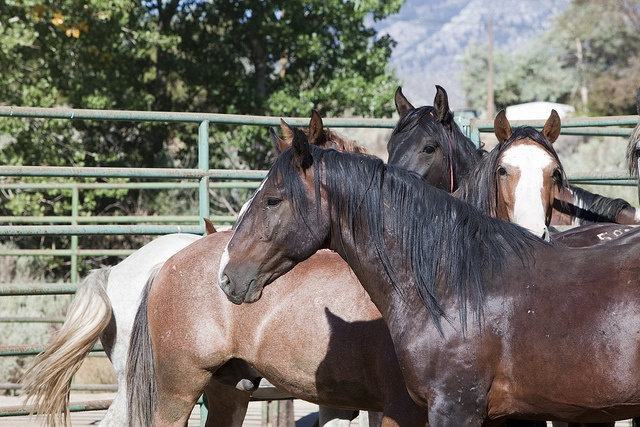
Several horses gathered together near a fence.
A group of horses standing by a metal fence.
Different colored horses relax in a pen on a sunny day
A herd of horses standing behind a metal fence.
Several horses standing beside each other near a fence.